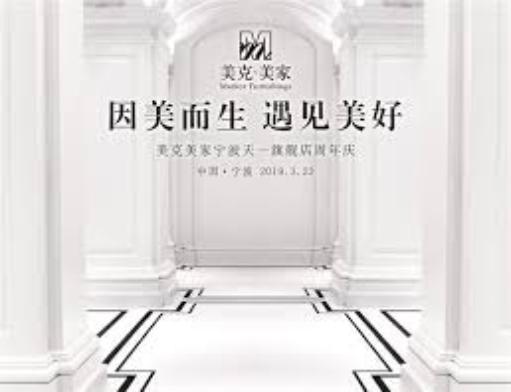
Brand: markor furnishings
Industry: Necessities